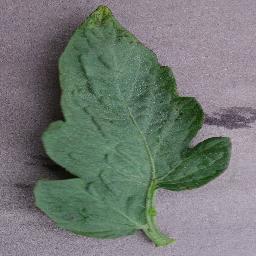
Label: Tomato___Bacterial_spot